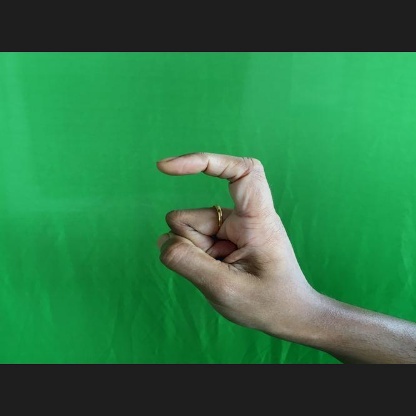
Mudra: Tamarachudam